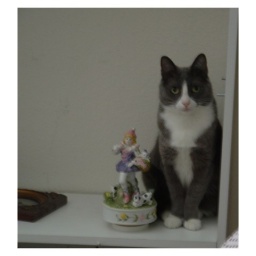
Pepper sitting in my emptied out book shelf